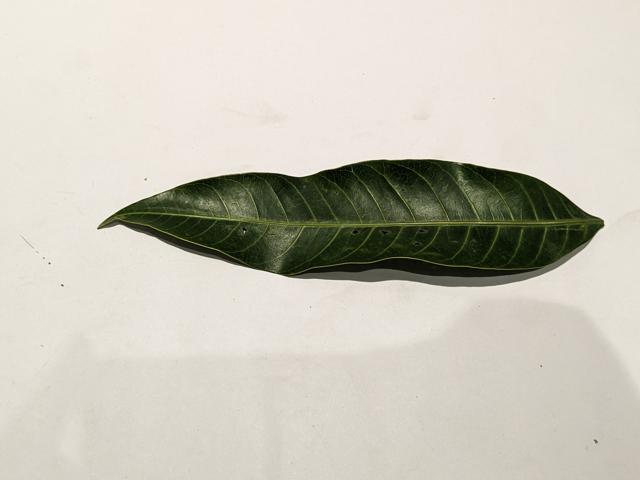
Mango leaf variety: Himsagar